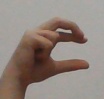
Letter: thal